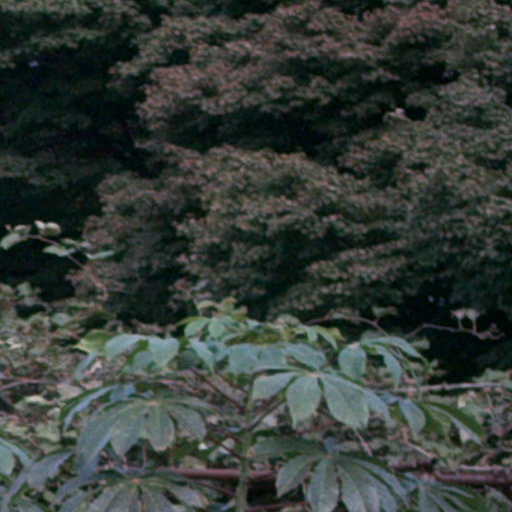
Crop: cassava